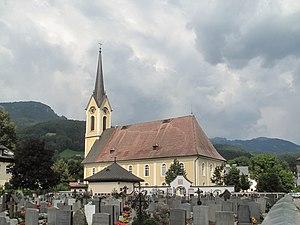
Bad Goisern am Hallstättersee en Haute-Autriche, est une commune de la région du Salzkammergut située près du lac de Hallstatt.